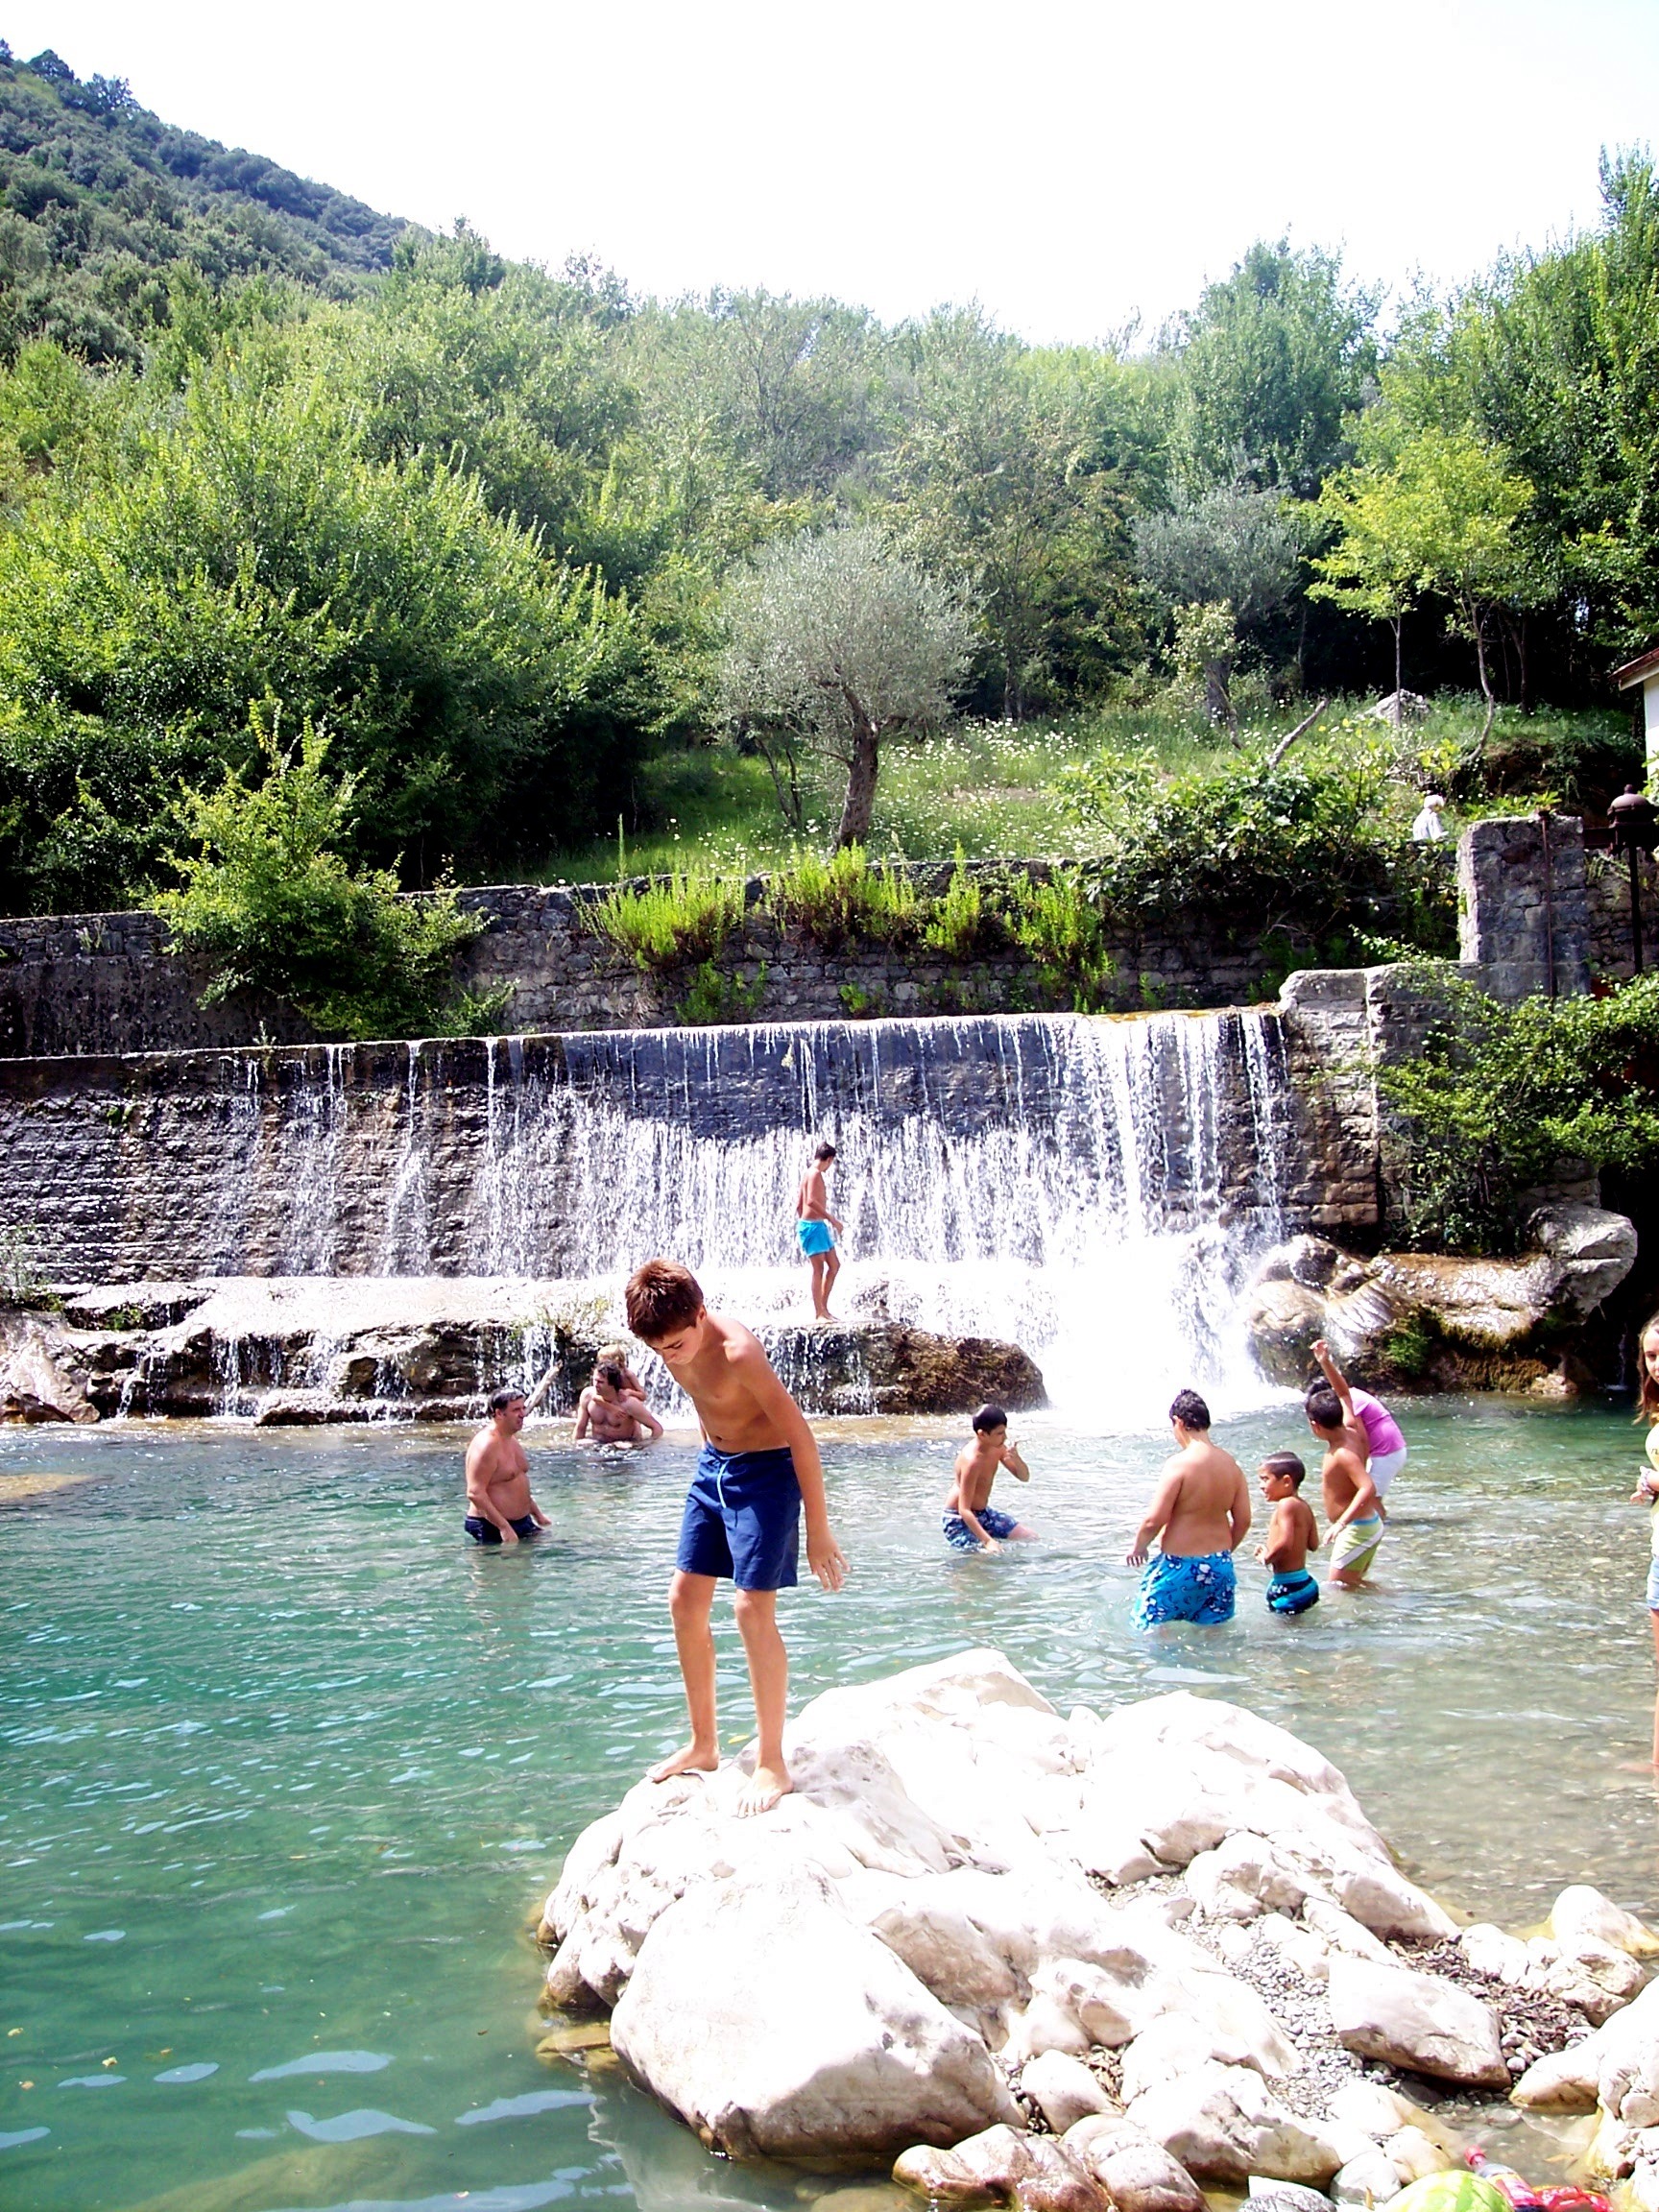
water, waterfall, wet, river, vacation, park, tourism, body of water, bathroom, sketch, water feature